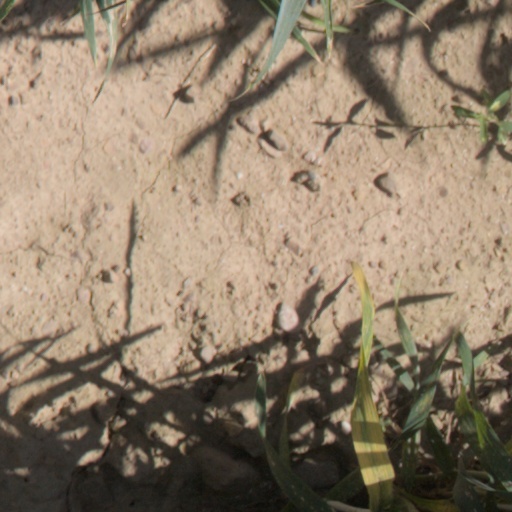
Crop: wheat